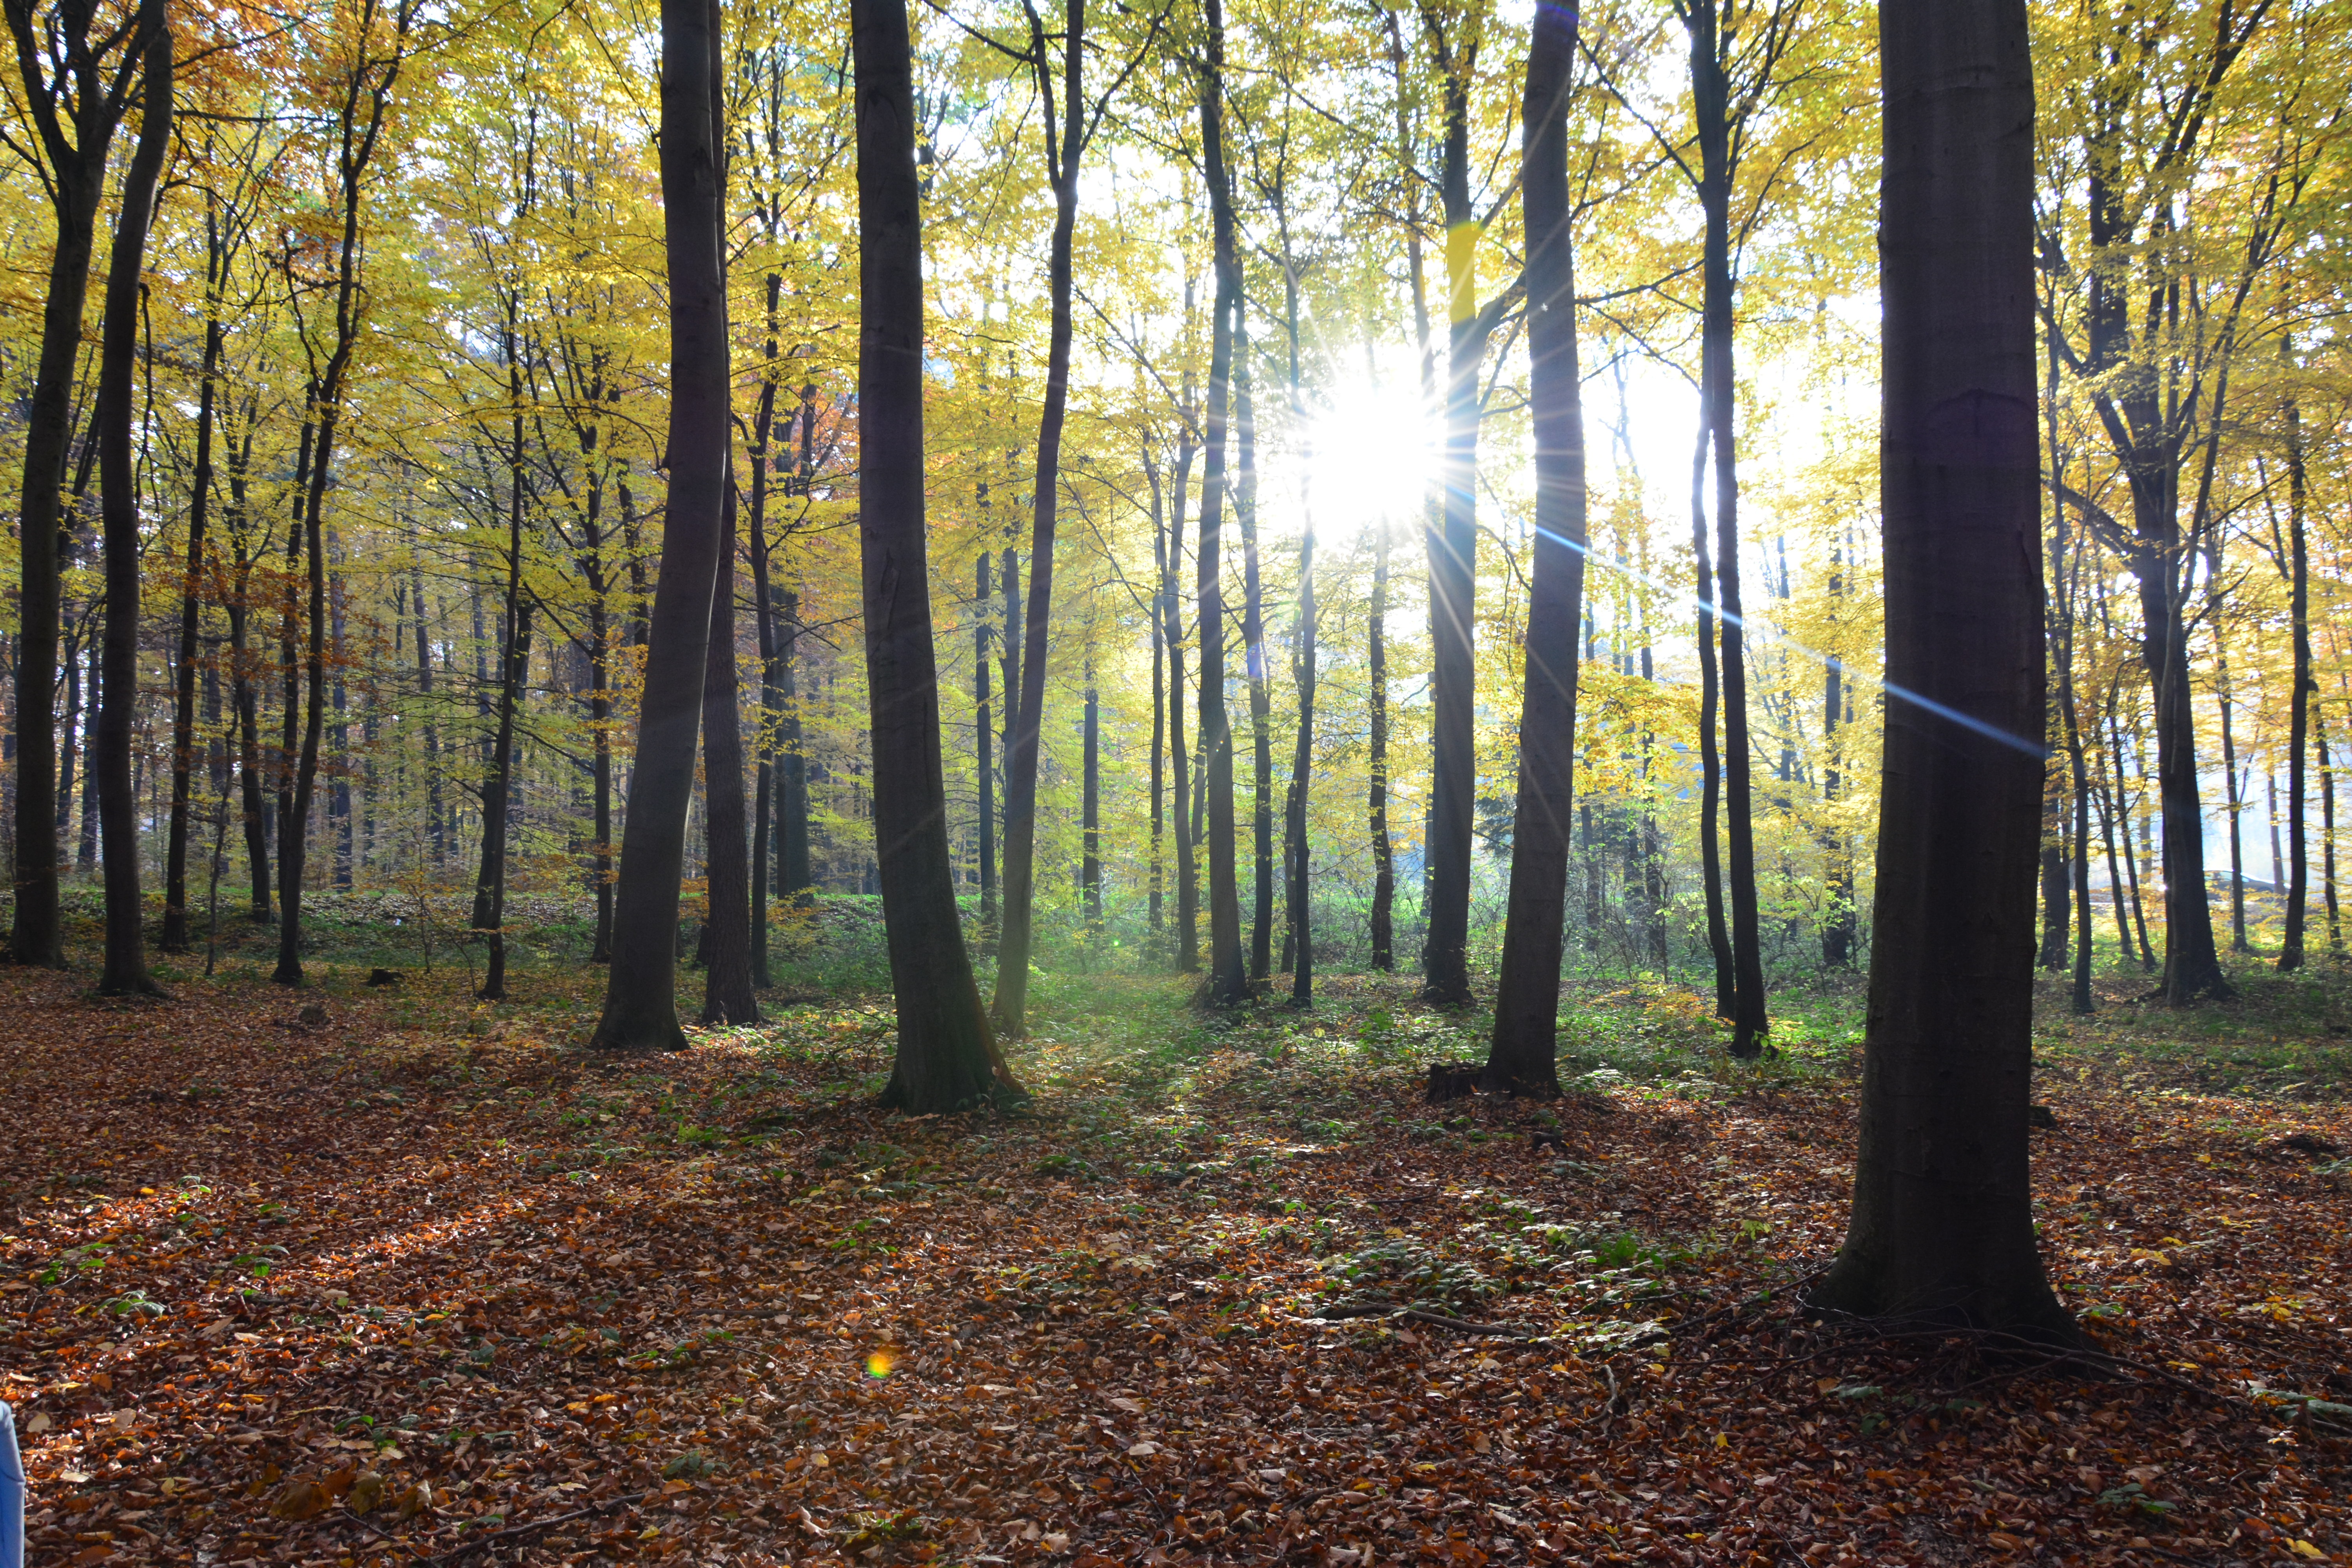
landscape, tree, nature, forest, path, grass, branch, plant, sunlight, morning, leaf, trunk, foliage, autumn, deciduous, grove, woodland, autumn gold, ecosystem, nature reserve, state park, biome, old growth forest, woody plant, temperate broadleaf and mixed forest, temperate coniferous forest, riparian forest, spruce fir forest, northern hardwood forest concept